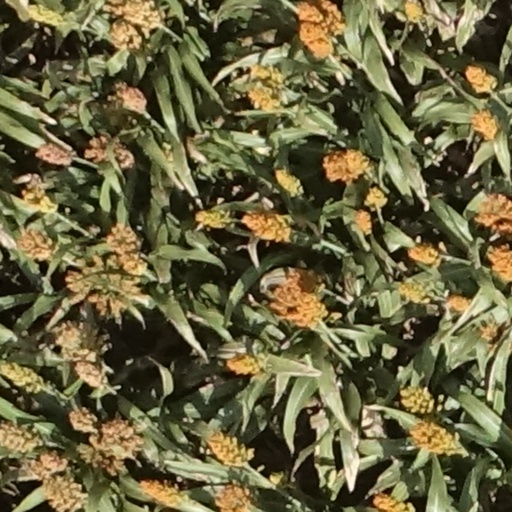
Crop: sorghum